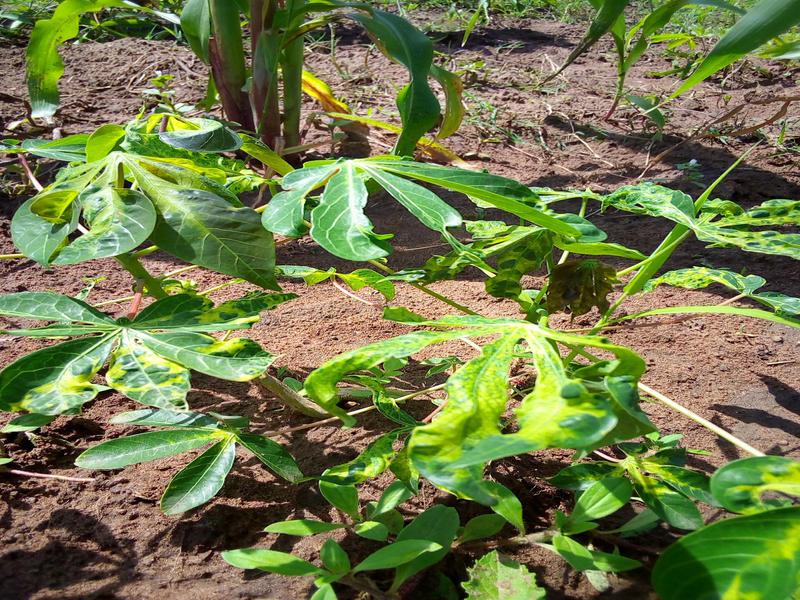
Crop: cassava
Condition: healthy